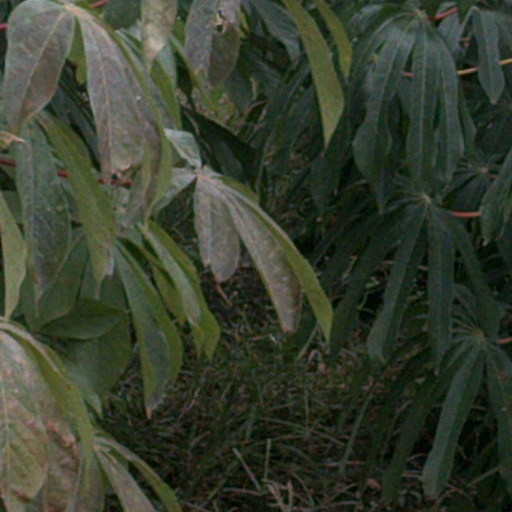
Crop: cassava